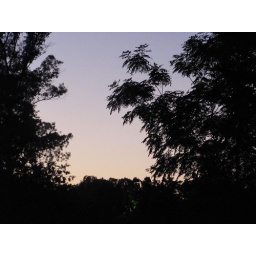
I once fell in love with you just because the sky turned from gray into blue...